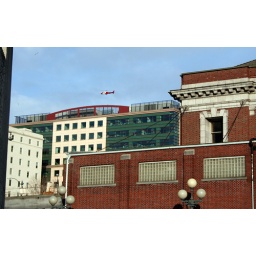
Just above the building on the northeast side of the train station is the Harborview Medical Center helicopter preparing to land.